Holy Innocents' Cemetery

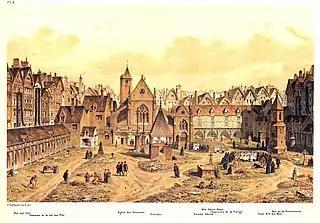
The Holy Innocents' Cemetery, c. 1550. The Church of the Holy Innocents, bordering the Rue Saint-Denis, is in the background.

The Holy Innocents' Cemetery (French: Cimetière des Saints-Innocents or Cimetière des Innocents) is a defunct cemetery in Paris that was used from the Middle Ages until the late 18th century. It was the oldest and largest cemetery in Paris and had often been used for mass graves. It was closed because of overuse in 1780, and in 1786 the remaining corpses were exhumed and transported to the unused subterranean quarries near Montparnasse known as the Catacombs. The place Joachim-du-Bellay in the Les Halles district now covers the site of the cemetery.